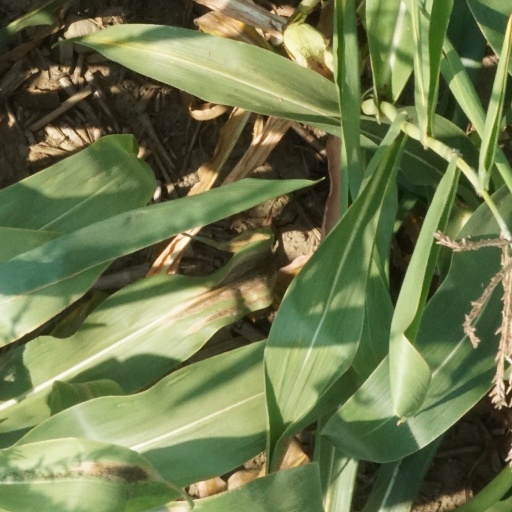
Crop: maize; corn